Castel Bolognese

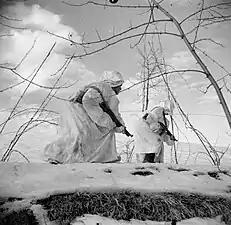
The British Army in Italy 1945 NA21748

The railway station is called Castel Bolognese–Riolo Terme. It is on the railway line connecting Bologna to Ancona.